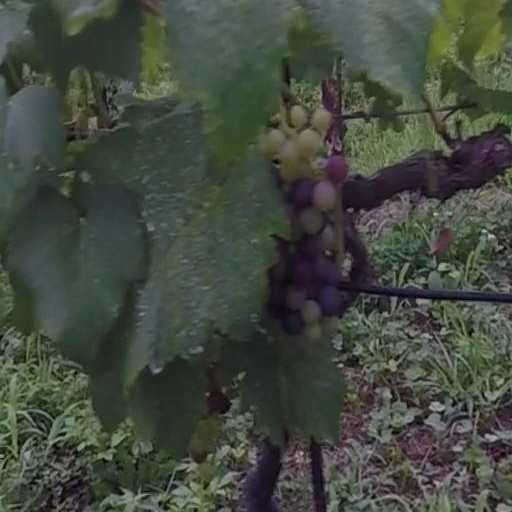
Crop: grape